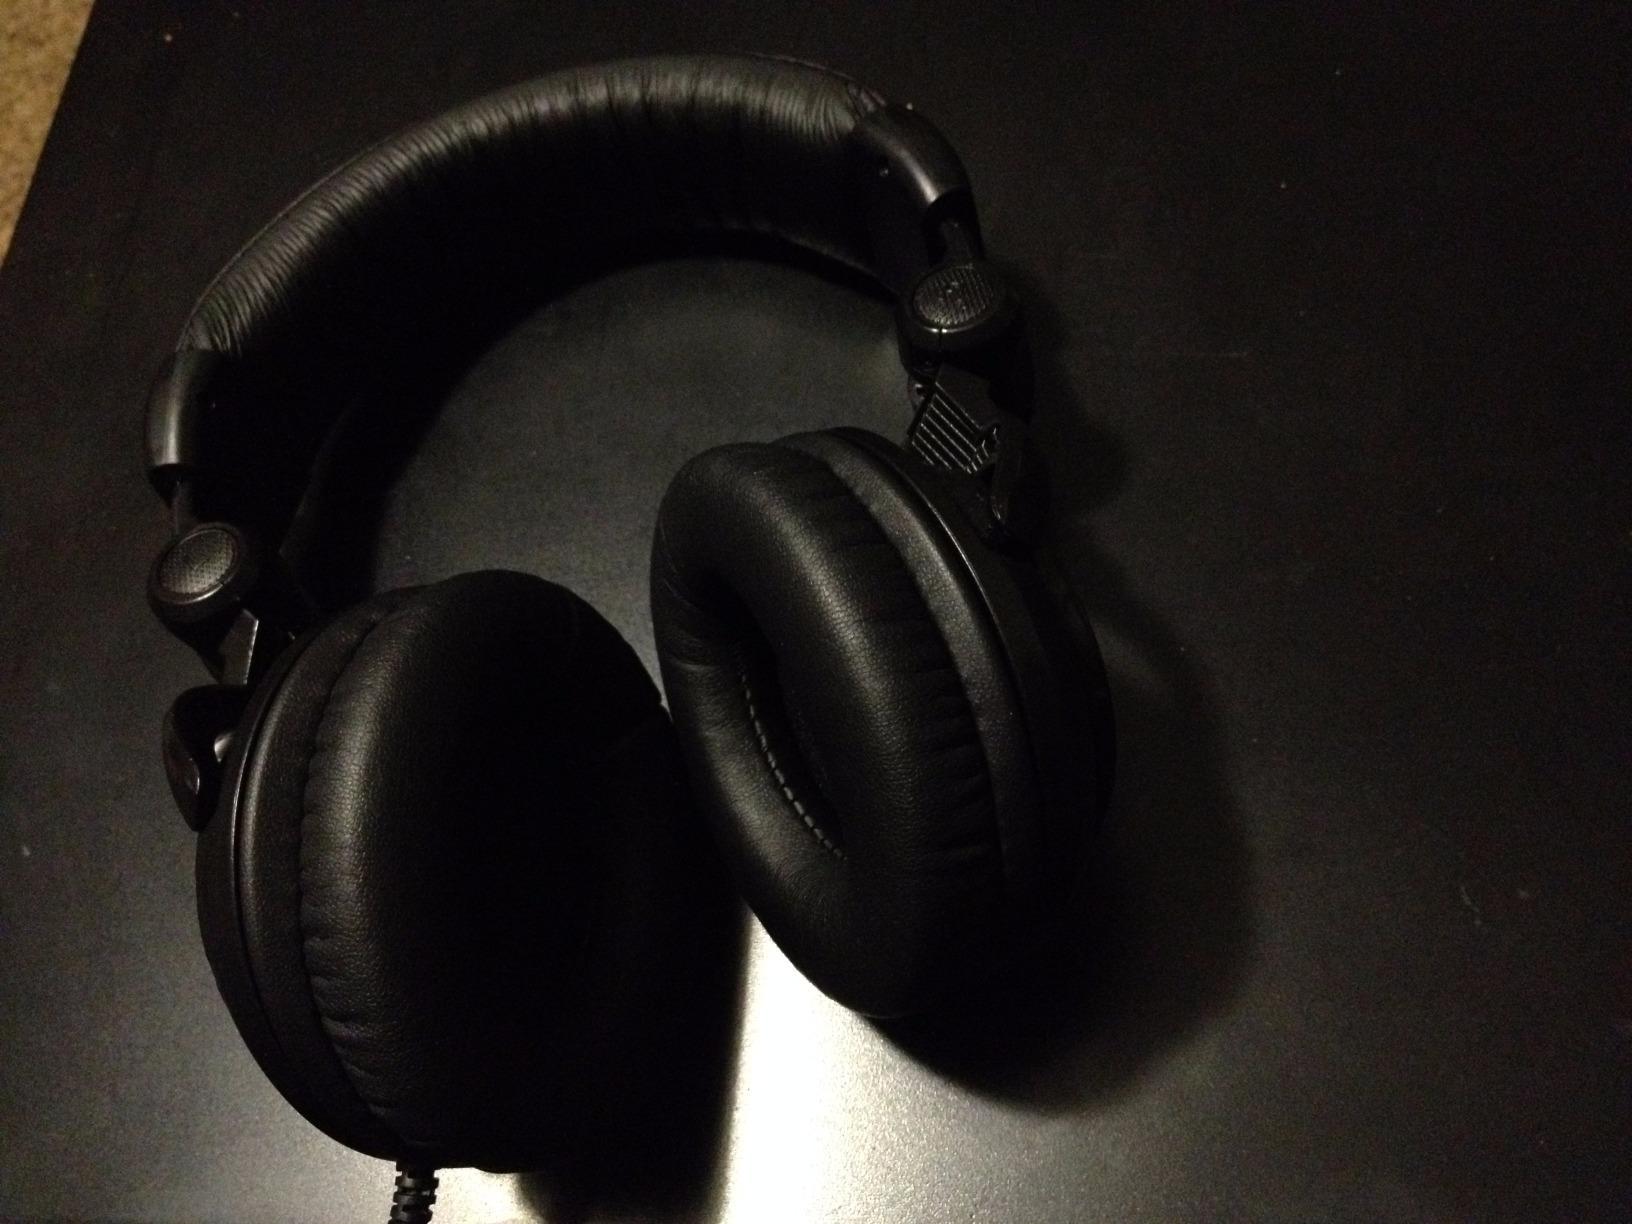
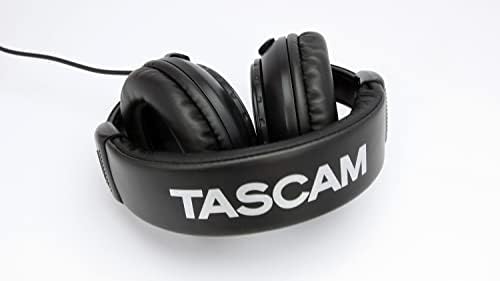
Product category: headphones
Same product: yes